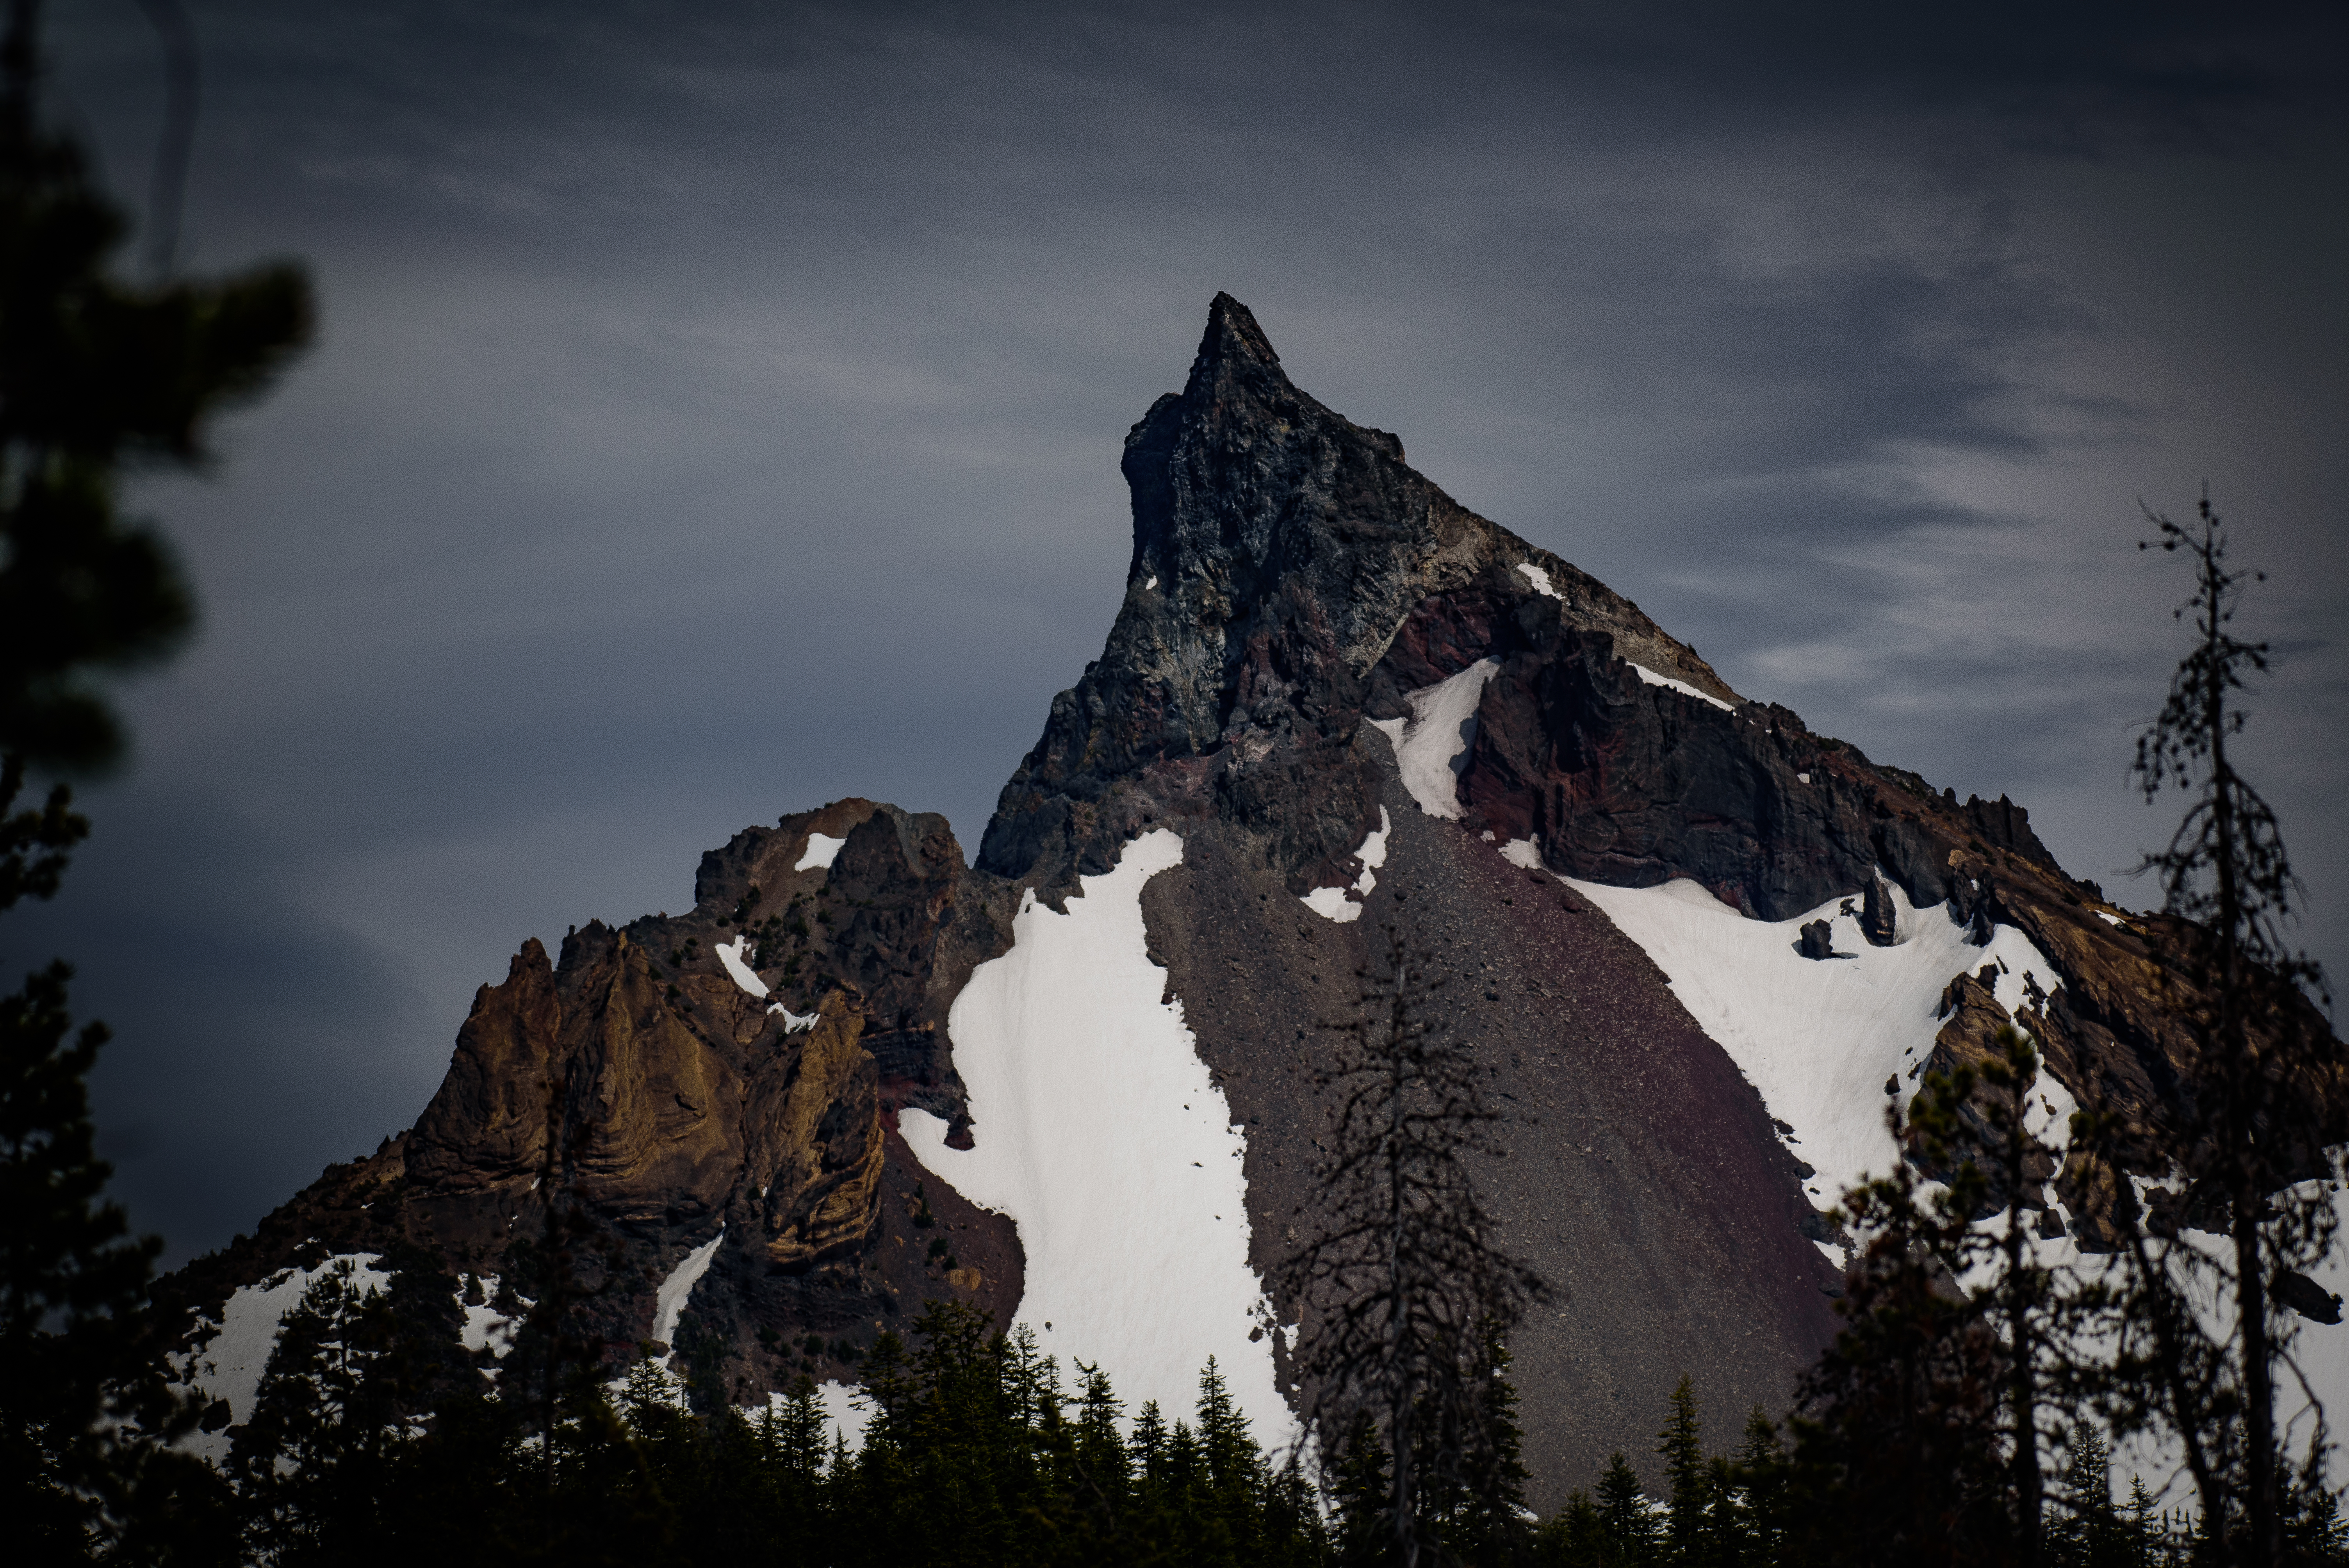
landscape, tree, nature, rock, wilderness, mountain, snow, cold, winter, cloud, sky, mountain range, evening, reflection, scenic, weather, darkness, rocky, terrain, summit, trees, low angle shot, rocky mountain, fir trees, atmospheric phenomenon, woody plant, mountainous landforms